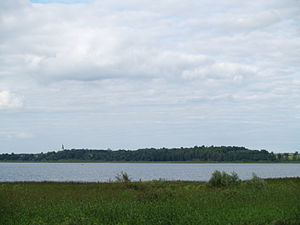
Burtnieks
Burtnieks
Burtnieks er den fjerdestørste sø i Letland. Den er lavvandet med en gennemsnitlig dybde på 2,90 meter. Søbunden er hovedsagelig sandet, på steder lidt mudret. I den sydøstlige del af søen er der sandsten. Søen har 17 arter fisk, såsom laks, ål og gedde, og der er områder for andejagt. Bankerne er lavvandede og sandede, men langs den sydlige kyst, har bølger udskåret sandstensklipper. Efter reguleringen af Salacafloden i 1929, faldt vandniveauet med en meter, og mange af de tørlagte områder voksede til med siv og alger. Søen har tre øer med et samlet areal på 14.000 kvadratmeter.